Hugo Bergmann

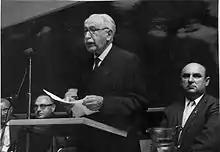
Hugo Bergmann, 1959

He became a professor at the Hebrew University of Jerusalem, and later on the dean of the university. He was friends with Franz Kafka, who was a schoolmate of his, the philosopher Felix Weltsch, who later worked at the Hebrew University Library in Jerusalem, and Max Brod, whom he introduced to Zionism before 1910.